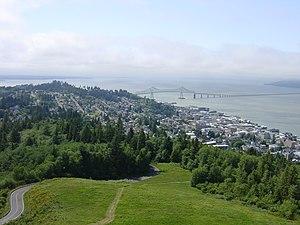
Les Goonies est un film d'aventures américain produit et réalisé par Richard Donner, sorti en 1985.
Short Circuit ou Cœur circuit au Québec ou Court-circuit en Belgique est un film américain réalisé par John Badham, sorti en 1986. Il sera suivi par Appelez-moi Johnny 5.
Liste de villes sur le cours du fleuve Columbia classés de l'amont à l'aval.